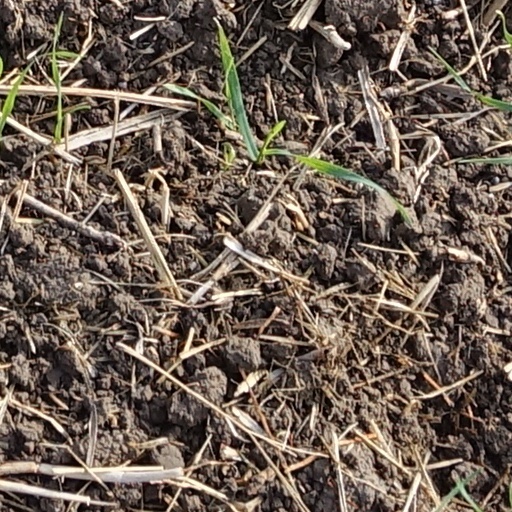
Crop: wheat